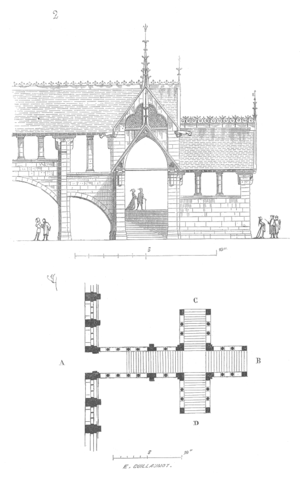
Le château de Montargis est un château fort français et une ancienne résidence royale aujourd'hui en grande partie ruinée, situé à Montargis dans le département du Loiret en région Centre Val de Loire.